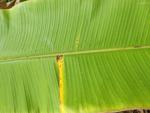
Label: xamthomonas